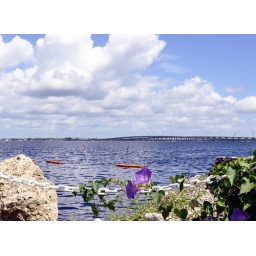
Decided to post this one also...The flower is in focus, but the river is less in focus.